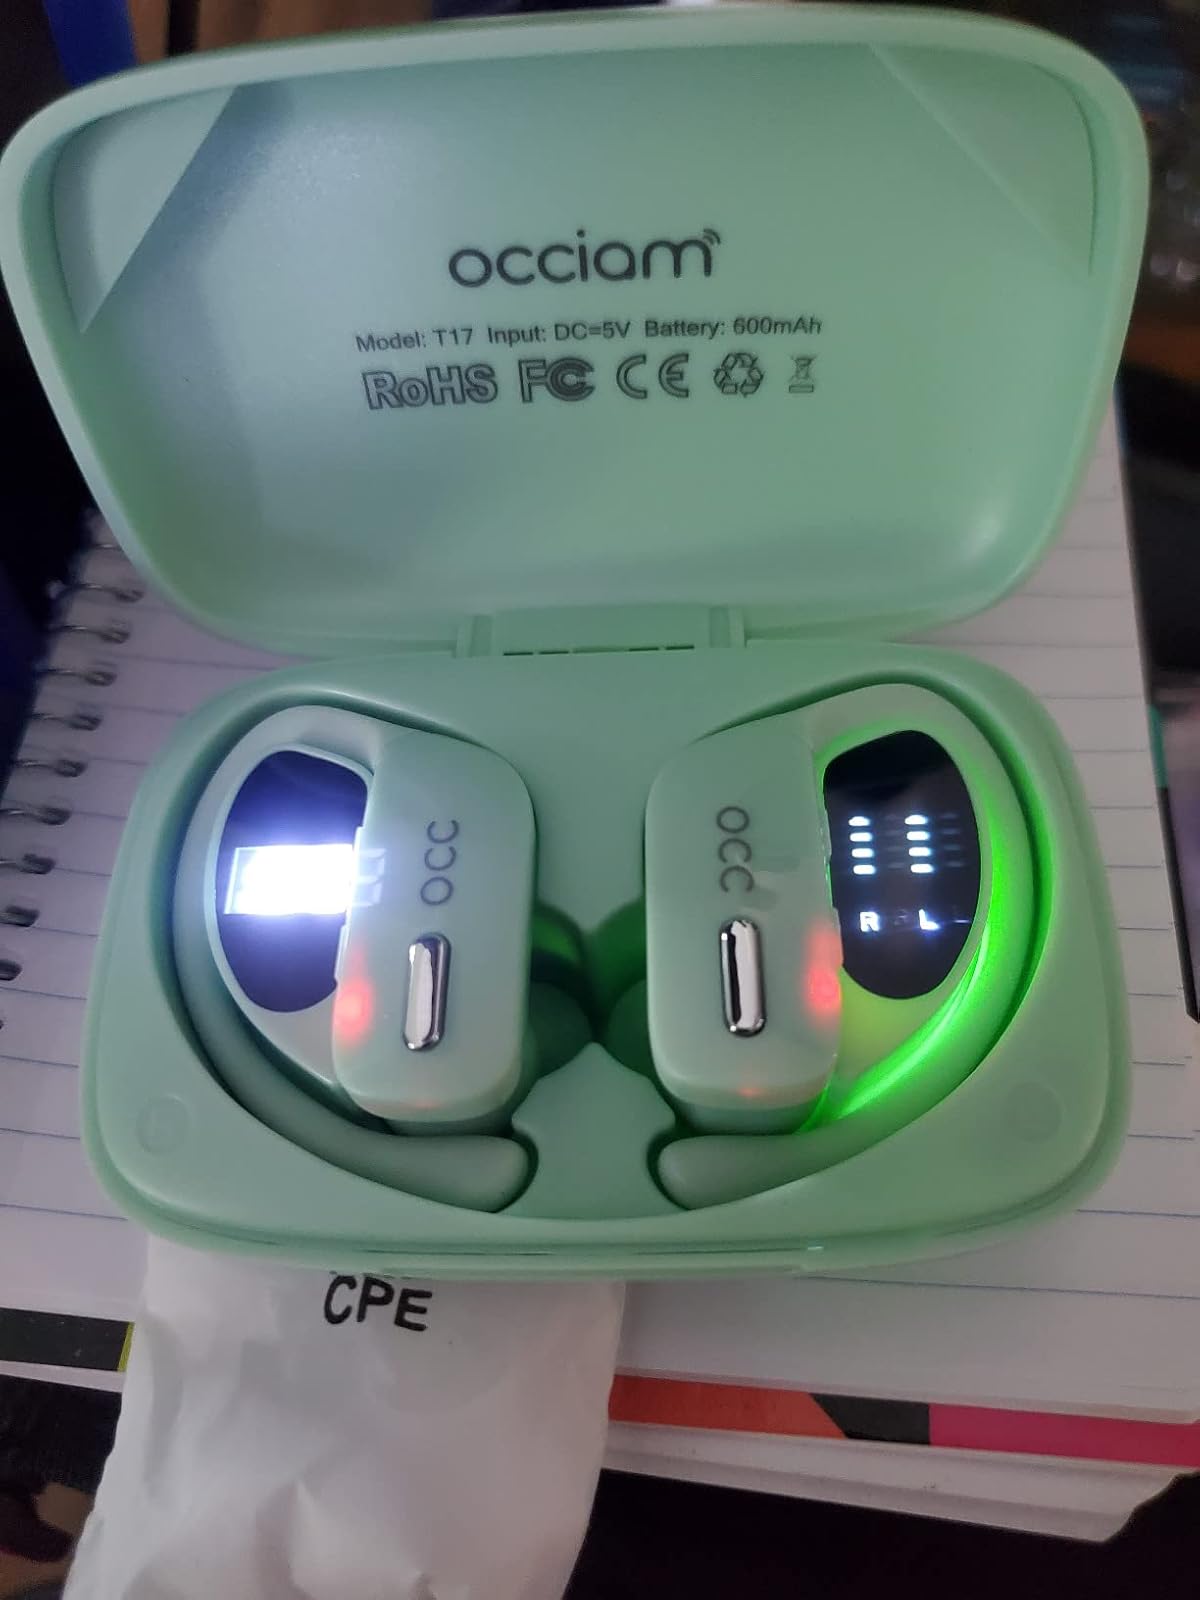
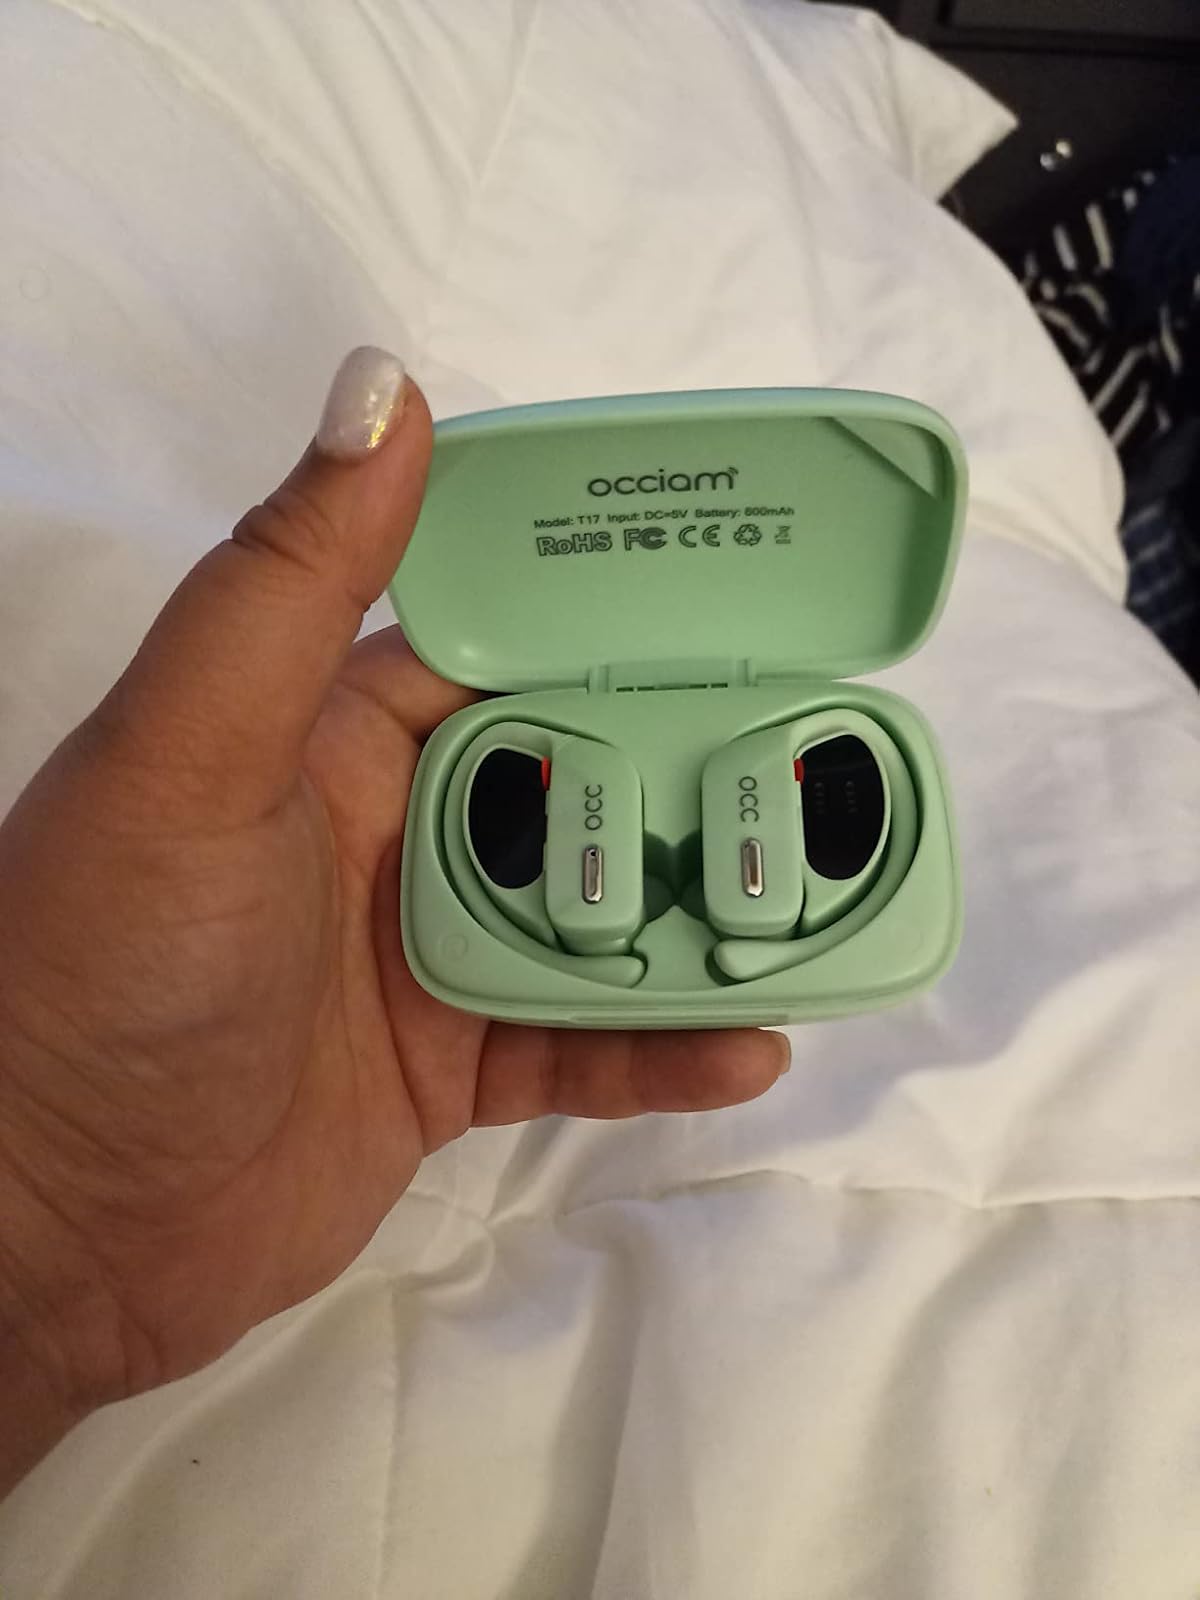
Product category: earbuds
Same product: yes